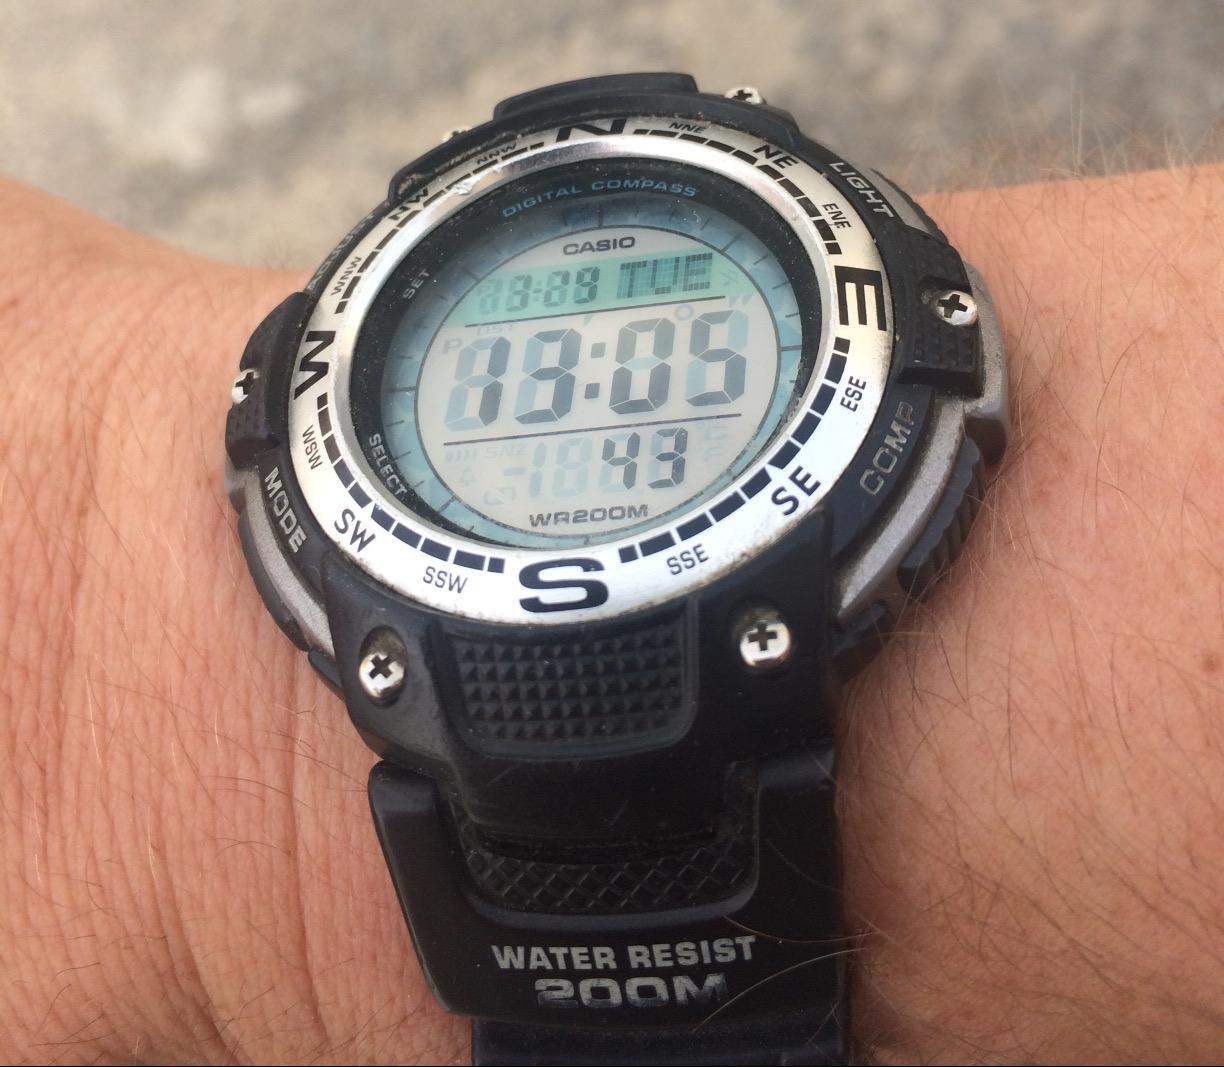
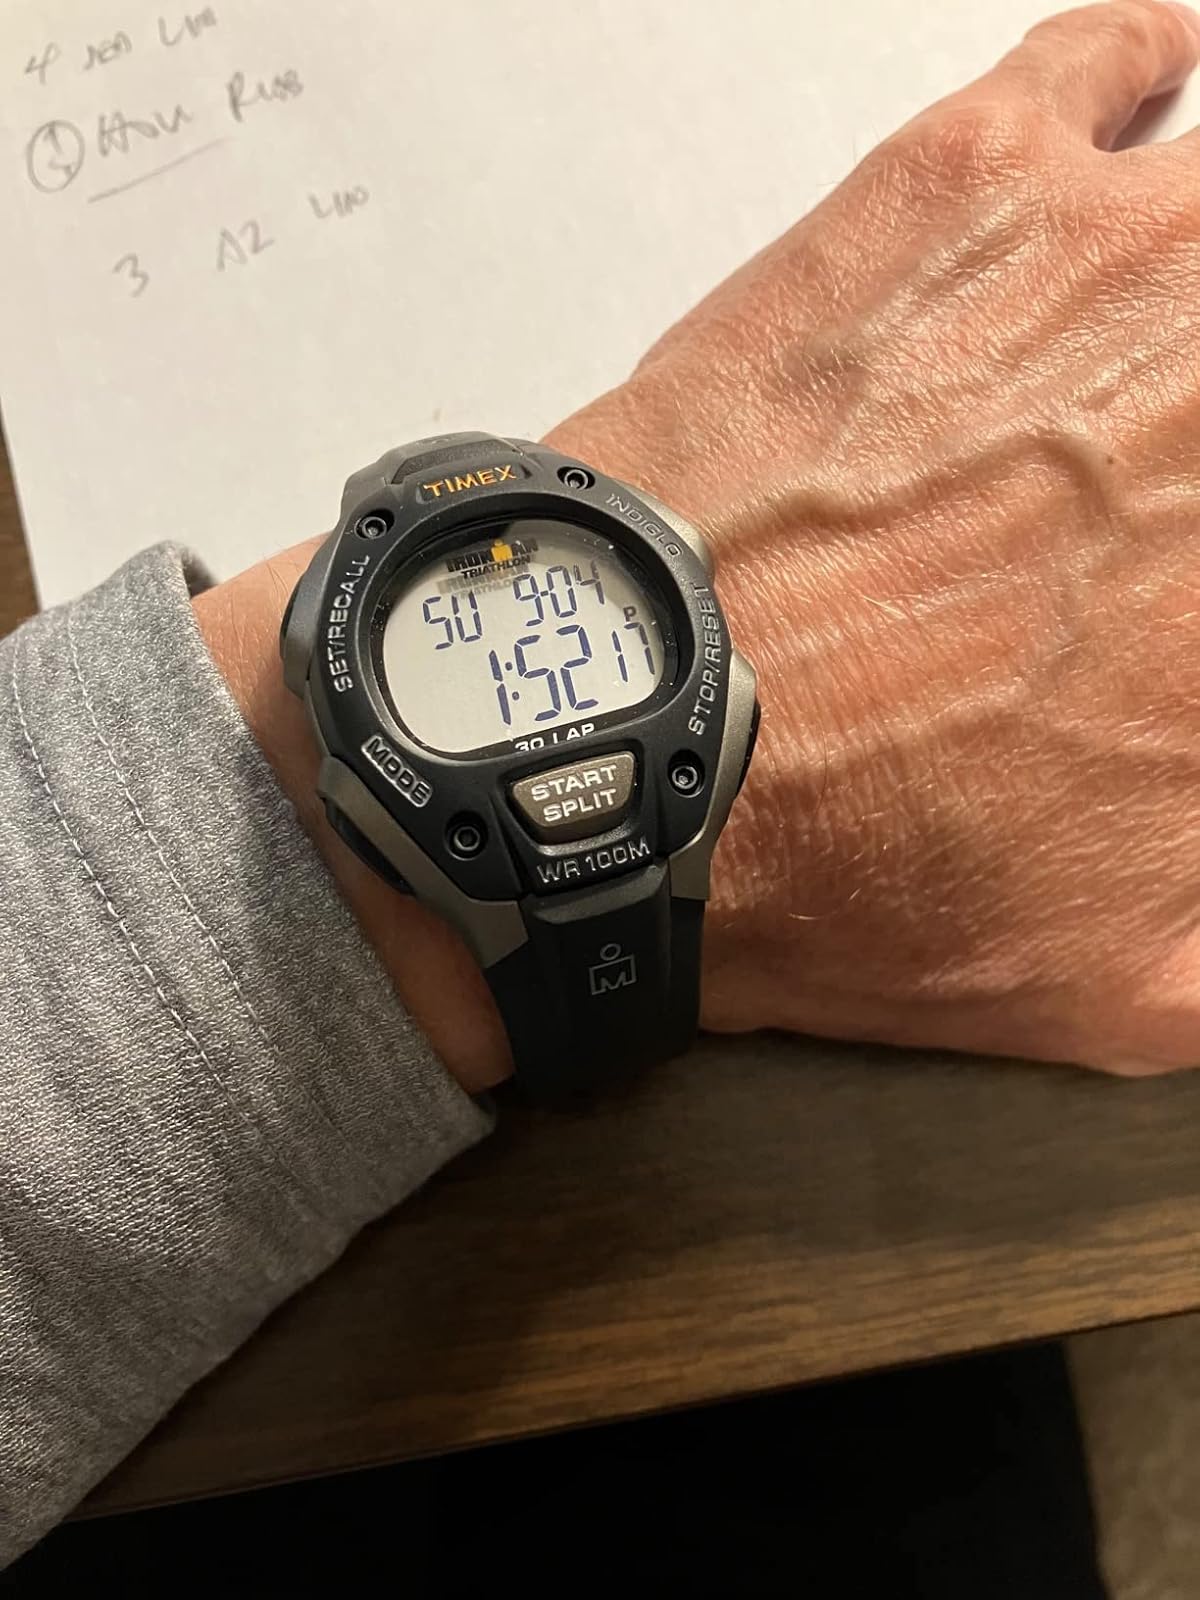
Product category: accessories_watch
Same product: no